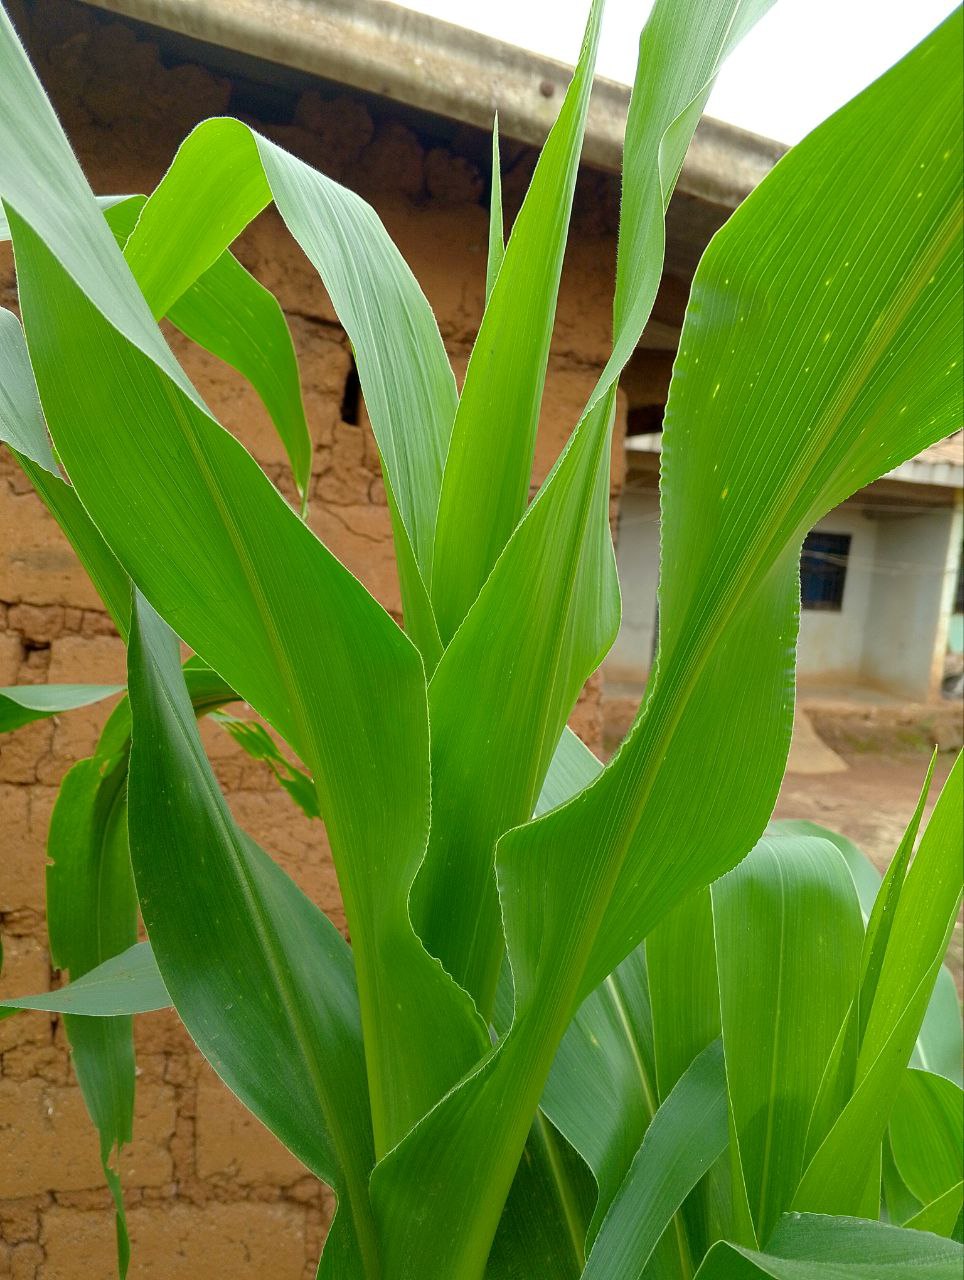
Label: healthy